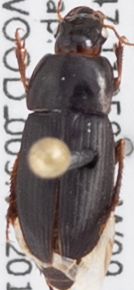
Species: Harpalus opacipennis
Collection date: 2018-09-18
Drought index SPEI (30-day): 0.646
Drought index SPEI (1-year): -0.004
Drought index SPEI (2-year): -0.46